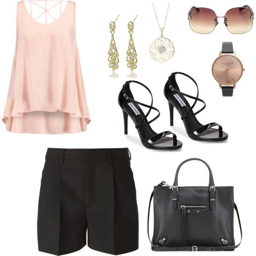
a fashion look featuring glamorous tops , shorts and sandals .